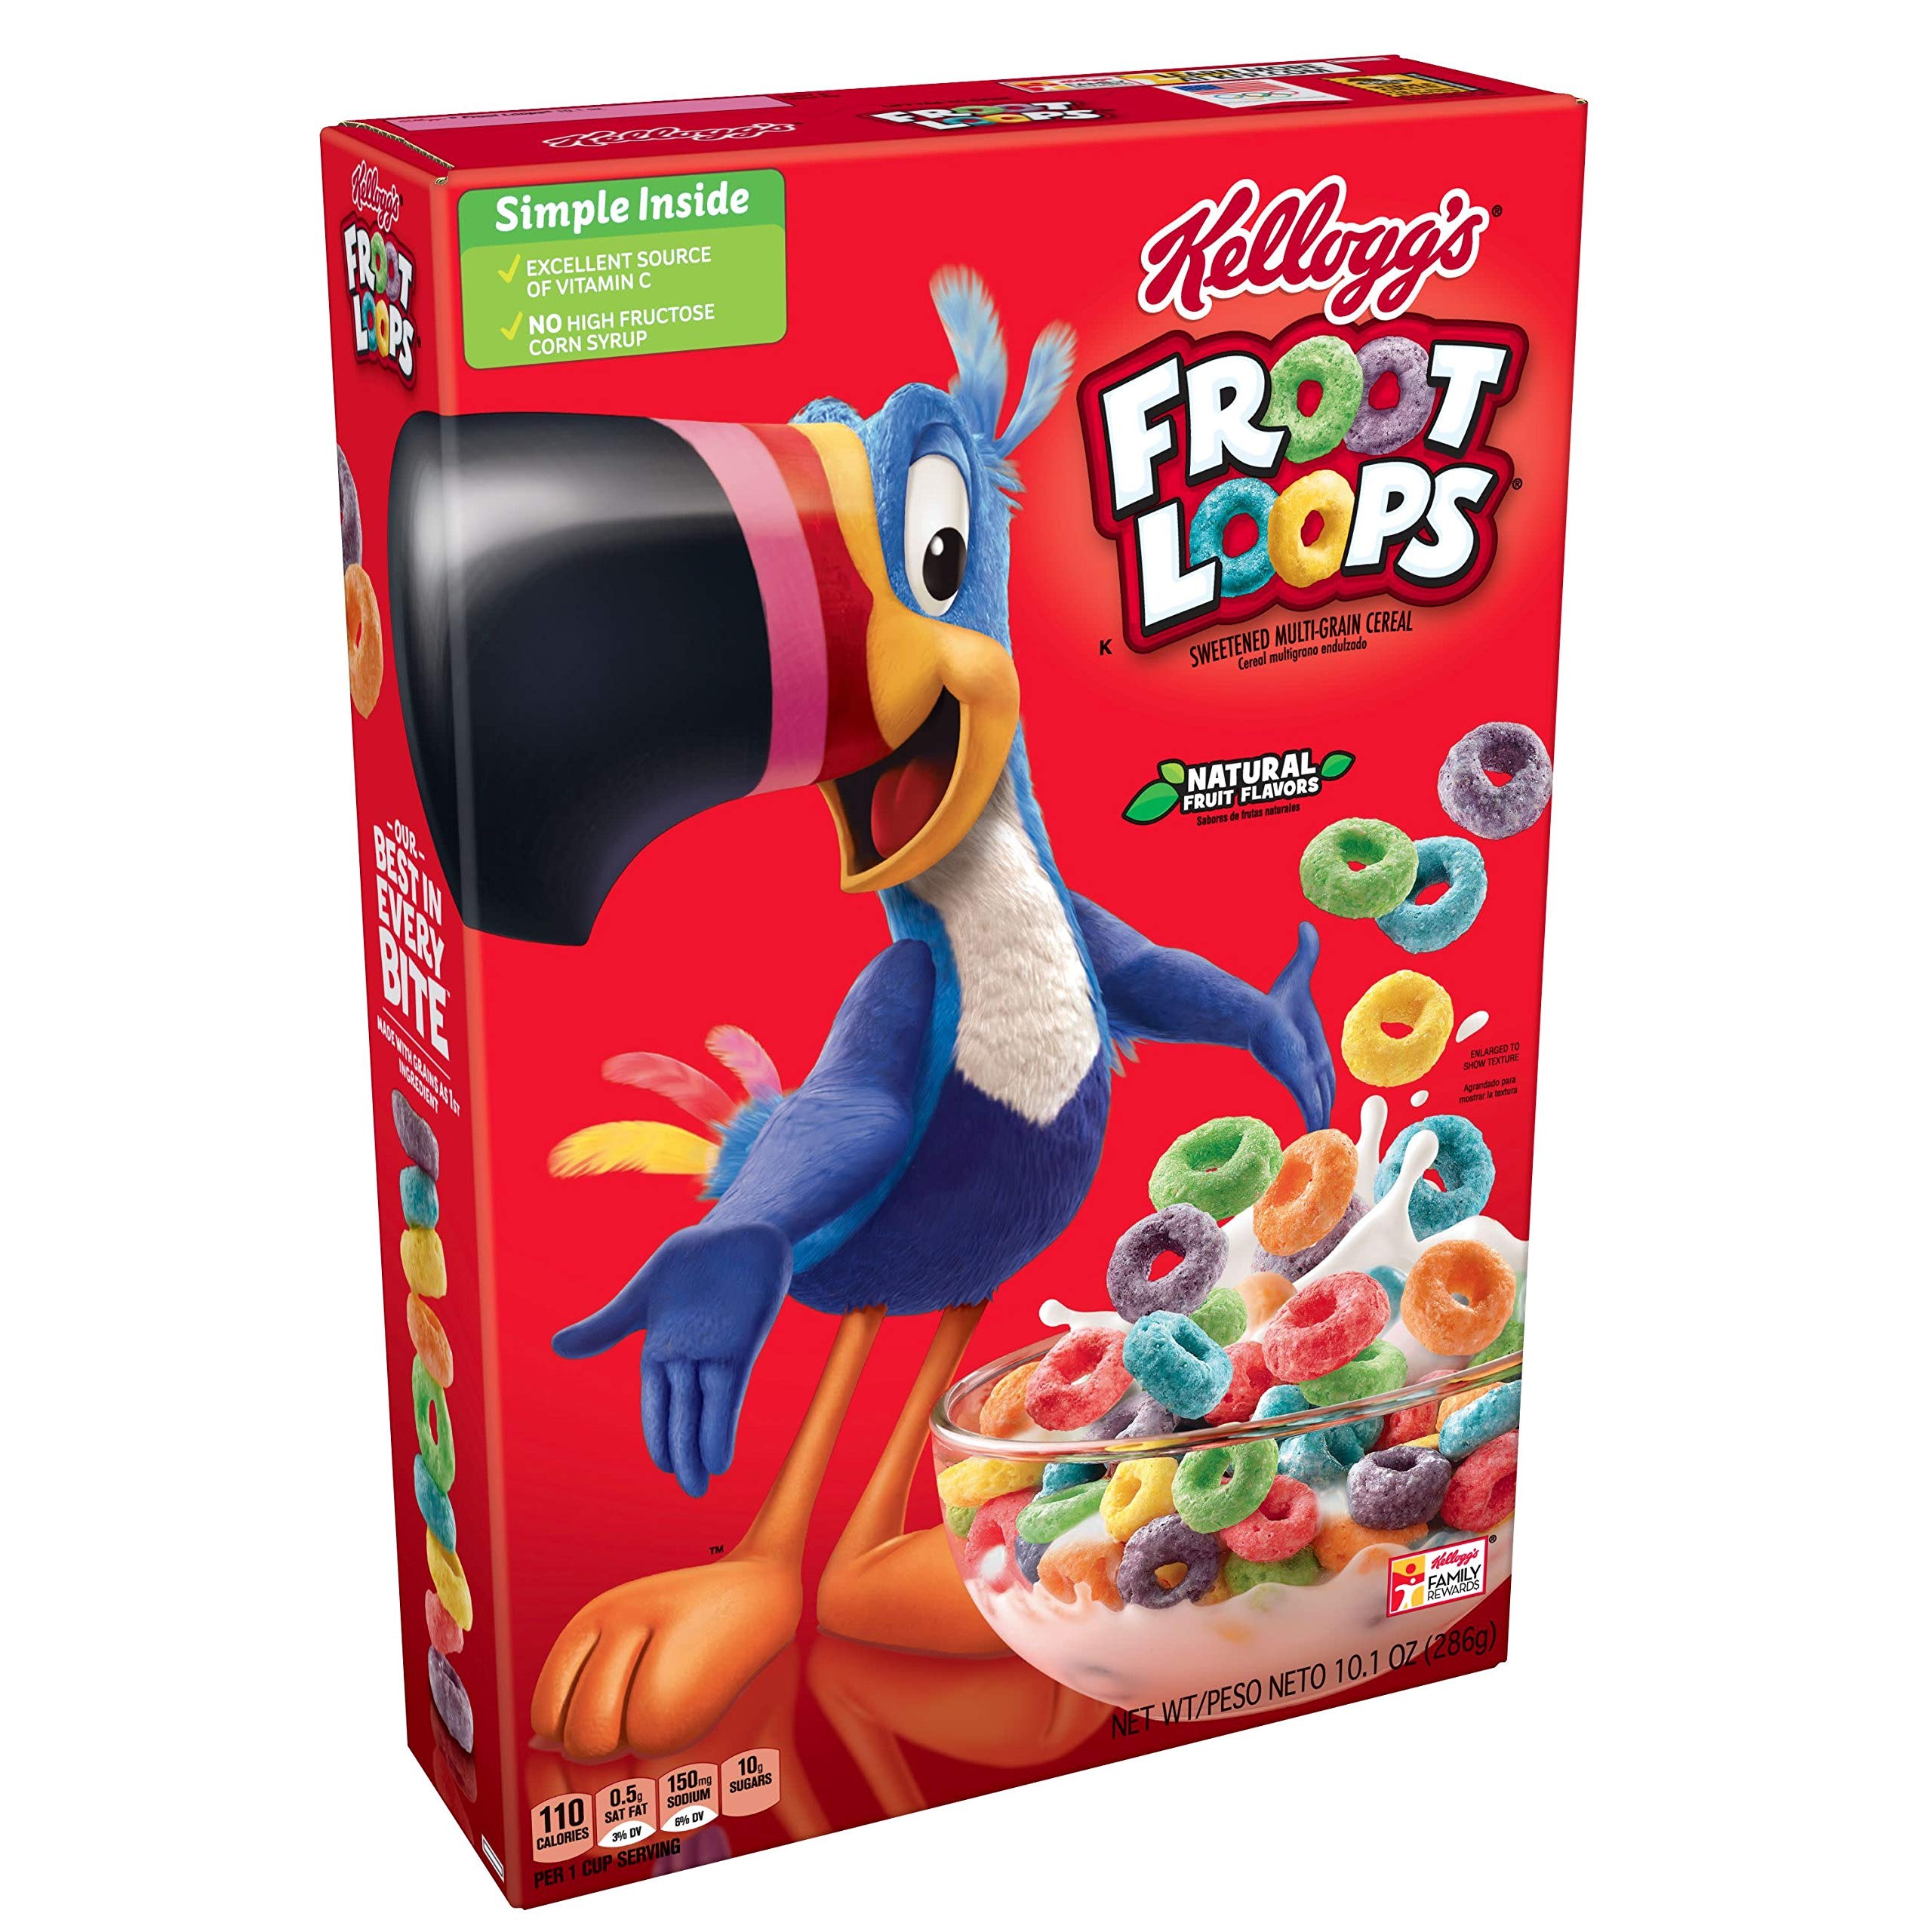
Item Name: Froot Loops Original Breakfast Cereal, 10.1 OZ(Pack of 8)
Bullet Point 1: Bursting with fruity flavor, Kellogg’s Froot Loops is a delicious, sweetened cereal made with whole grains; A fun part of any balanced breakfast
Bullet Point 2: Excellent source of 8 vitamins and minerals; Good source of fiber; 11 grams whole grains per serving; Low fat; Ingredients contain wheat; Corn used in this product may contain traces of soy
Bullet Point 3: A classic, family-favorite cereal that's perfect for both kids and adults; Makes a delicious cold breakfast at home or school, midday bite at work, after-dinner treat, and more
Bullet Point 4: A travel-ready food; Great for backpacks and lunchboxes; Stow some in your tote bag, car, and desk for anytime snacking
Bullet Point 5: Includes 8, 10.1-ounce box of ready-to-eat Froot Loops Cereal; Packaged for freshness and great taste
Value: 8.0
Unit: count

Price: 7